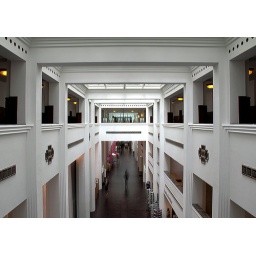
Insite monumental former office building &amp;quot;Nederlandsche Handels Maatschappij&amp;quot;, Vijzelstraat 32 Amsterdam. today in use by the city archive of Amsterdam.